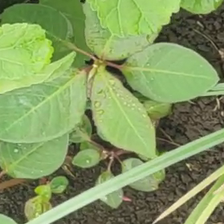
Weed species: Moti_dudhi(Euphorbia_geneculata_L)